H. H. Asquith

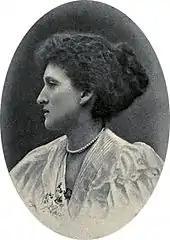
Margot Asquith at about the time of her marriage

The general election of July 1892 returned Gladstone and the Liberals to office, with intermittent support from the Irish Nationalist MPs. Asquith, who was then only 39 and had never served as a junior minister, accepted the post of Home Secretary, a senior Cabinet position. The Conservatives and Liberal Unionists jointly outnumbered the Liberals in the Commons, which, together with a permanent Unionist majority in the House of Lords, restricted the government's capacity to put reforming measures in place. Asquith failed to secure a majority for a bill to disestablish the Church in Wales, and another to protect workers injured at work, but he built up a reputation as a capable and fair minister.